Salvador Perez

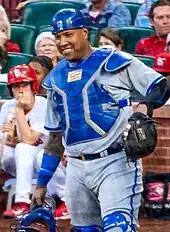
Perez in 2023

On July 16, Perez caught Mariano Rivera in Rivera's final All-Star Game before retirement. After the season, Perez was awarded the American League Gold Glove Award for his catching defense. He finished the year playing 138 games with a .292/.323/.433 average, 13 home runs, and 79 RBI.